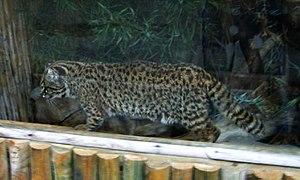
Kodkod (Oncifelis guigna)
Le Guigna, également appelé Chat du Chili et Kodkod, est un félin du genre Leopardus. Plus petit félin d'Amérique, le Guigna se caractérise par sa petite tête aux oreilles rondes, sa queue courte et touffue et ses pieds larges. Son pelage gris fauve à brun tacheté de noir est proche de celui du Chat de Geoffroy.
Le parc national Alerce Costero est un parc national situé dans la Cordillera Pelada à environ 137 km de Valdivia et à 49 km de La Unión. Des Fitzroya poussent sur le territoire du parc, auquel ils ont donné leur nom. En effet, Alerce Costero peut se traduire par Fitzroya côtier. Le parc couvre une superficie de 24 000 hectares.
Voici la liste des carnivores par population.